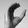
ASL letter: C